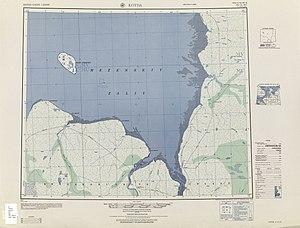
La baie de Mezen, d'une surface d'environ 6 630 km², est, avec le golfe de Kandalakcha, la baie de la Dvina et la baie d'Onega, l'une des quatre baies principales de la mer Blanche et la plus orientale puisque située au sud de la péninsule de Kanine.